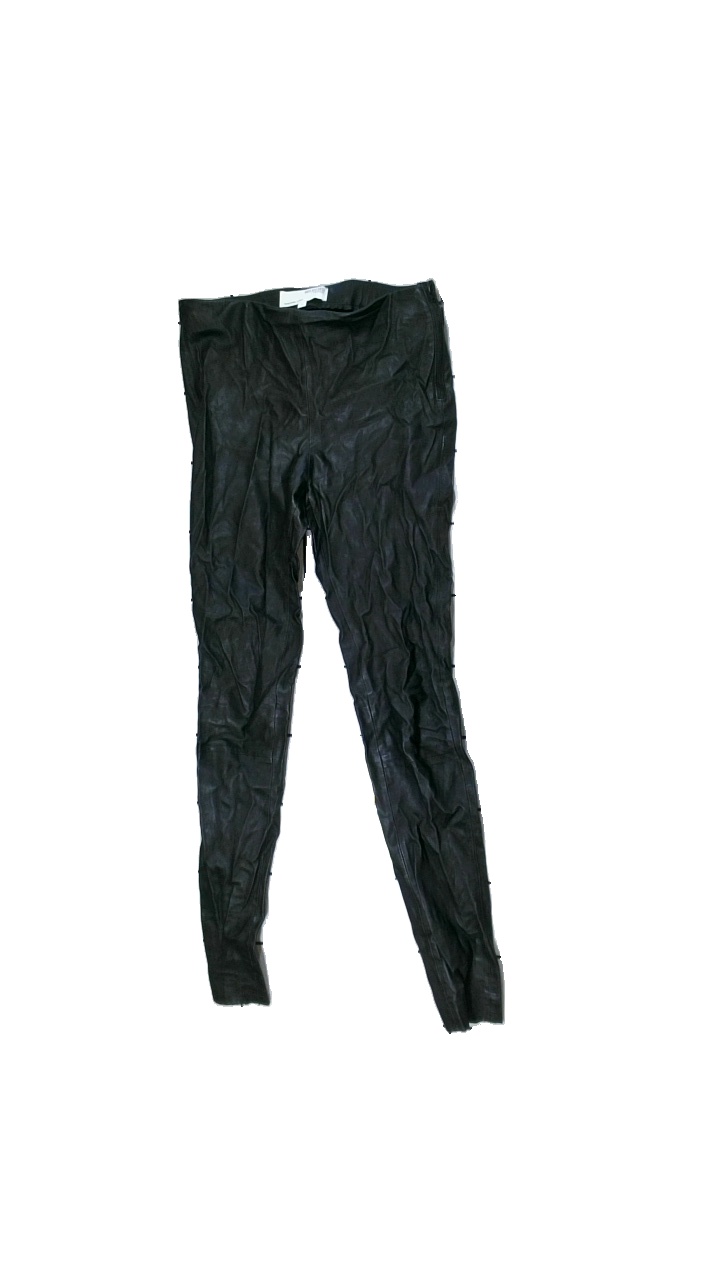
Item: Trousers (Ladies)
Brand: Selected Homme/femme
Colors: Black
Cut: Regular
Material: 100% leather
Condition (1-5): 2
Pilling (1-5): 5
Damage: damaged material
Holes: Minor
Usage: Export
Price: <50